Uncharted 2: Among Thieves

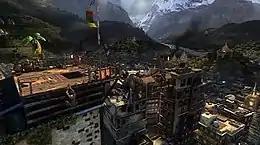
Drake climbs a hotel in Nepal as he attempts to locate a temple.

"Uncharted 2" is an action-adventure platform video game played from a third-person view, with the player in control of Nathan Drake. Drake is physically adept and can jump, climb, and scale narrow ledges and wall faces to get between points. Drake can be equipped with up to two firearms – one single-handed and one two-handed – and a limited supply of grenades. Drake can pick up weapons, automatically replacing the existing weapon he was using, and additional ammunition from slain enemies. The player can direct Drake to take cover behind corners or low walls using either aimed or blind-fire to kill his enemies. The player can also have Drake fire while moving. If Drake is undetected by his enemies, the player can attempt to use stealth to take them out, such as by sneaking up behind them to knock them out with one hit, or by pulling an unsuspecting foe over a ledge from which Drake is hanging. Some areas of the game require the player to solve puzzles with the use of Drake's journal, which provides clues to the puzzles' solutions. When enabled, a hint system provides gameplay clues, such as the direction of the next objective.